Delfim da Câmara

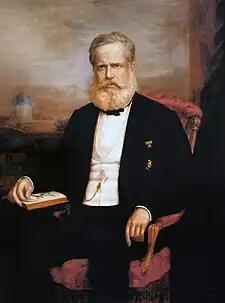
A portrait of Emperor Pedro II by Câmara

Delfim Joaquim Maria Martins da Câmara (1834 – ?), better known as Delfim da Câmara, was a Brazilian portrait painter.